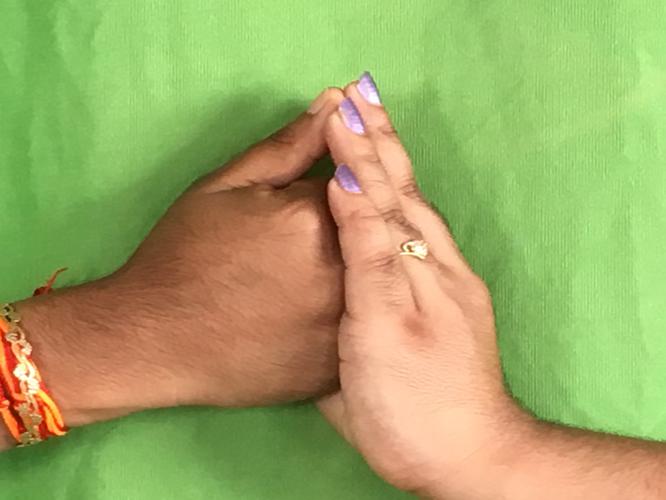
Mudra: Shanka
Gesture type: double_hand